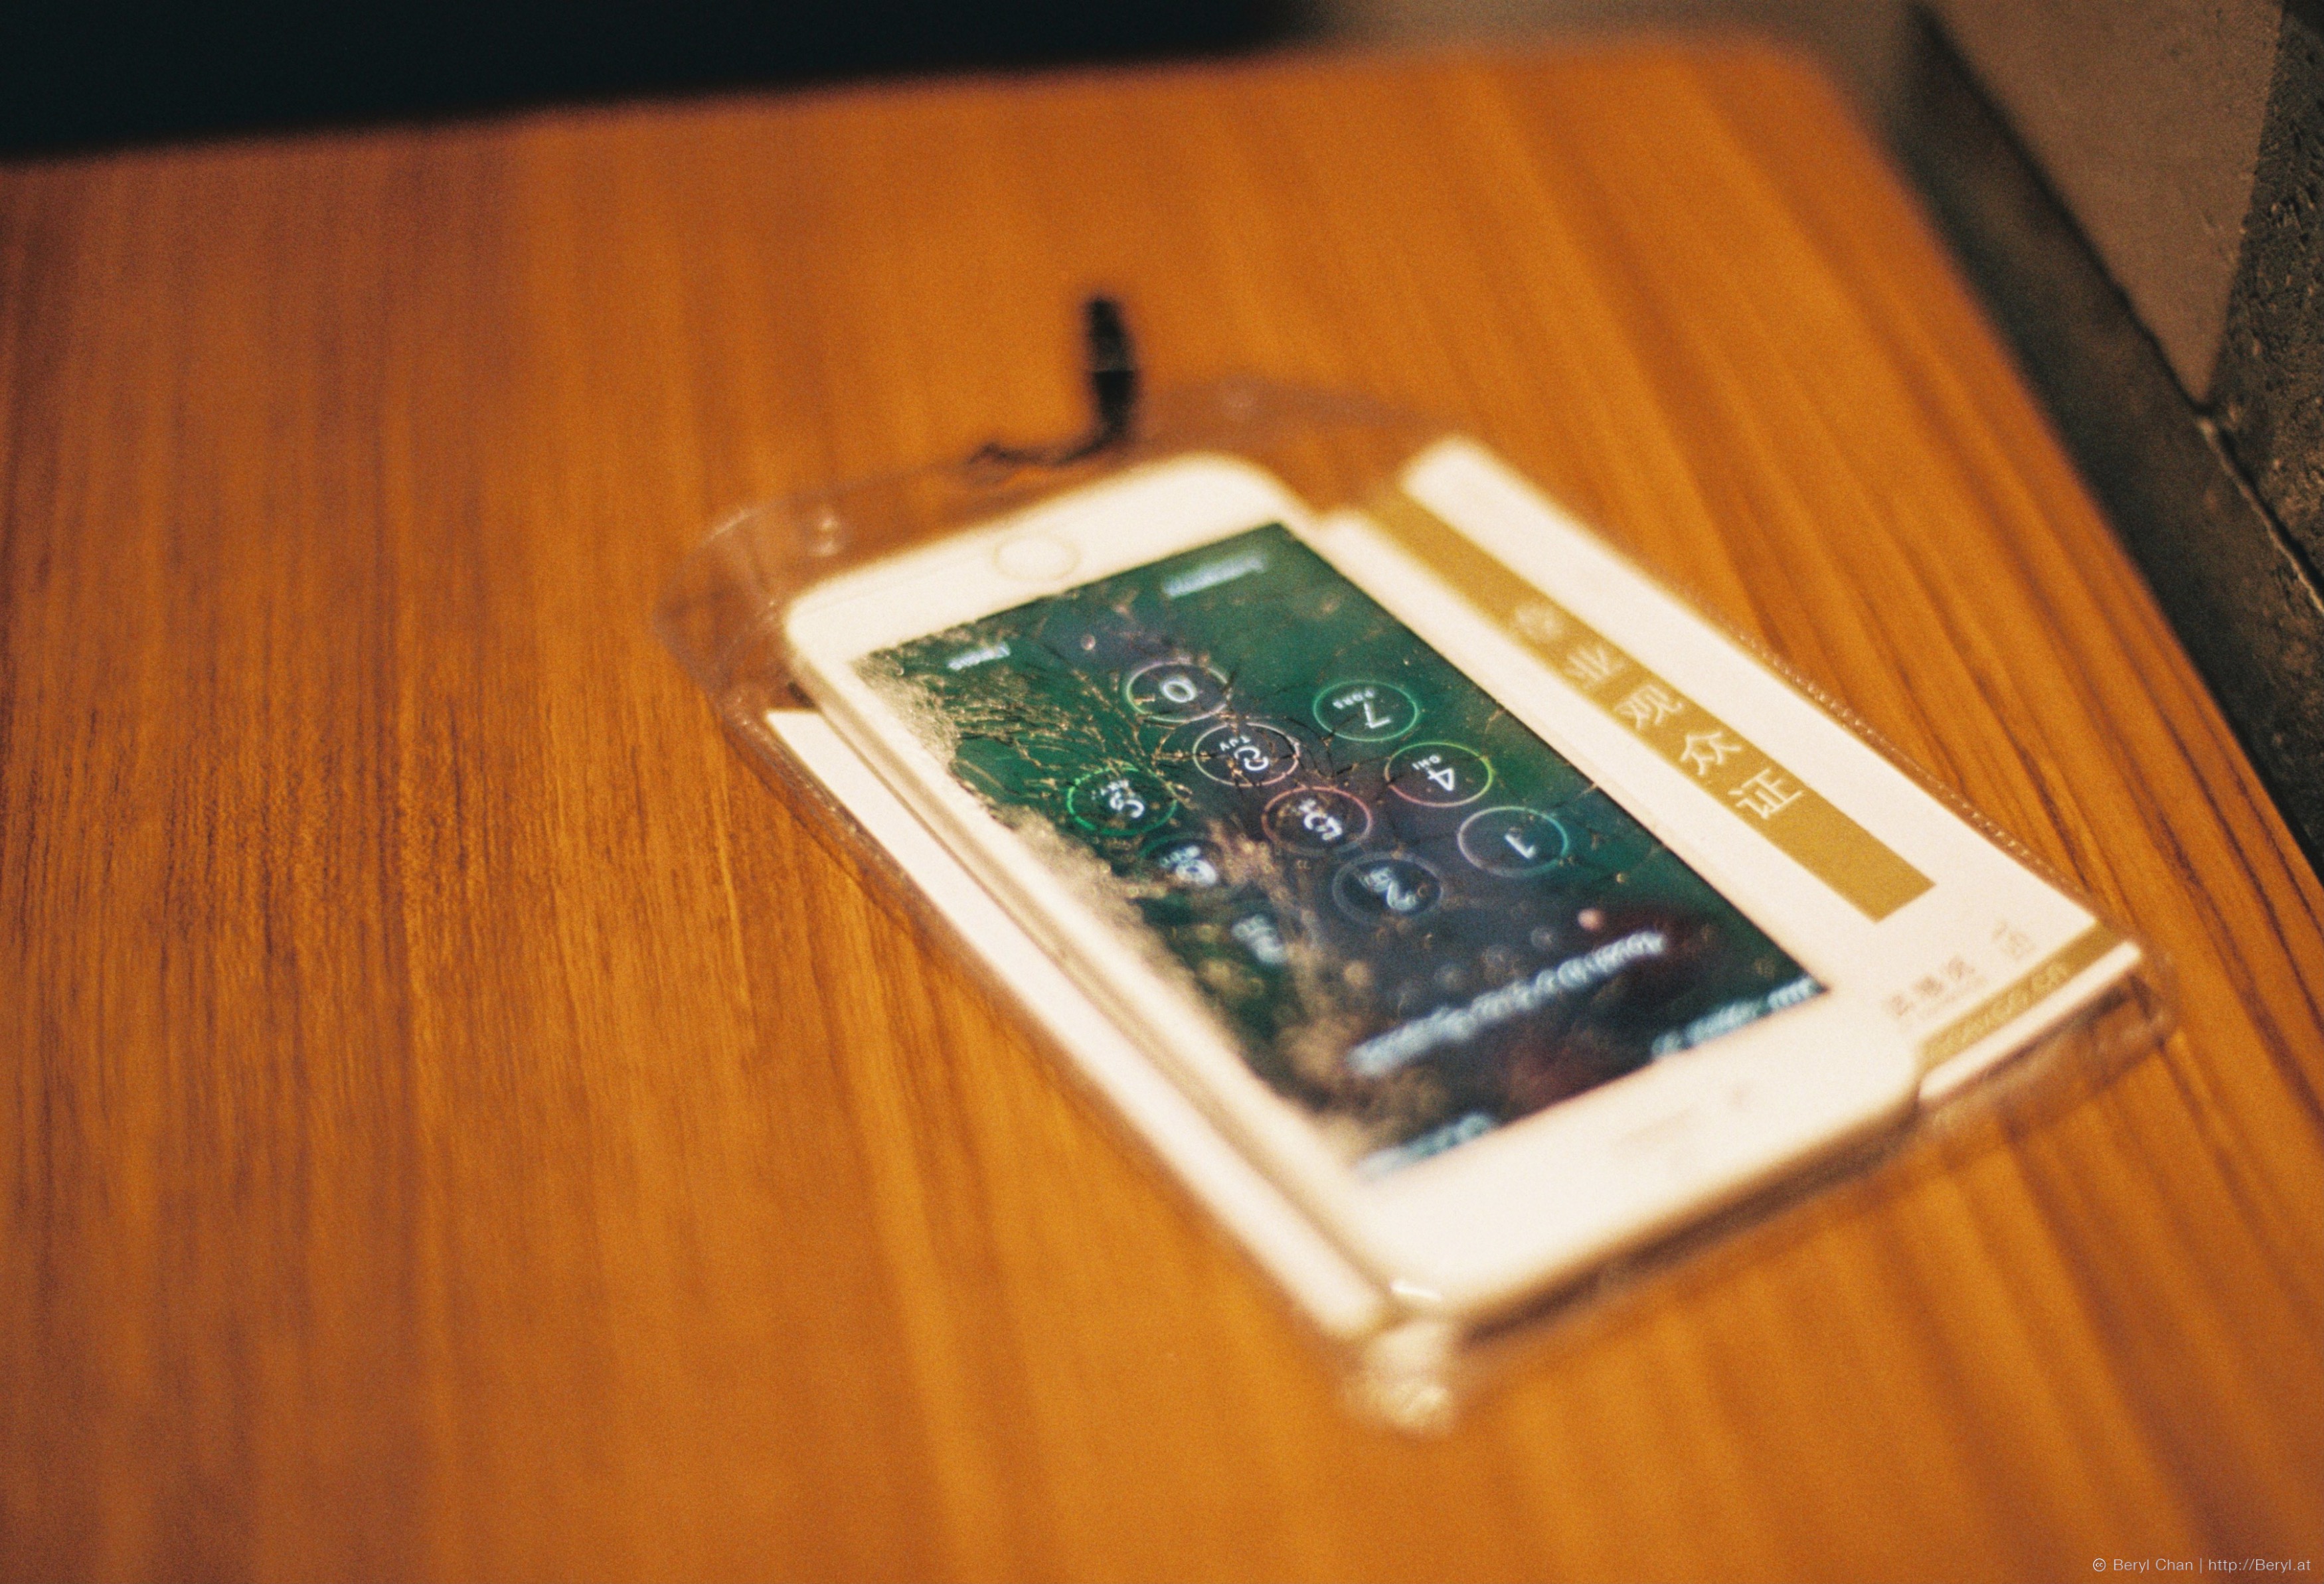
iphone, hand, apple, table, wood, technology, vintage, film, color, broken, gadget, nikon, mobile phone, 50mm, design, stilllife, agfa, nikonf3, agfavistaplus200, locked, gadgets, password, iphone6, personal computer hardware